Dmitri Shostakovich

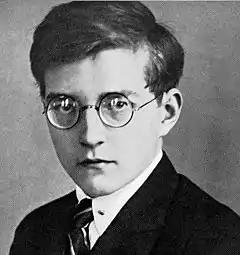
Shostakovich in 1925

After graduation, Shostakovich embarked on a dual career as concert pianist and composer, but his dry keyboard style was often criticized. Shostakovich maintained a heavy performance schedule until 1930; after 1933 he performed only his own compositions. Along with , Grigory Ginzburg, Lev Oborin, and Josif Shvarts, he was among the Soviet contestants in the inaugural I International Chopin Piano Competition in Warsaw in 1927. Bogdanov-Berezhovsky later remembered: